Arabah

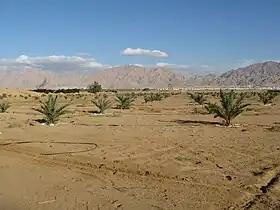
Date palm plantation in the Israeli Arava

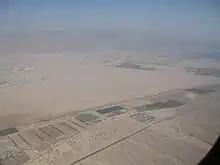
Southern tip of the Arava with King Hussein International Airport, Aqaba and the Gulf of Aqaba seen from Israel

The Arabah/Araba or Aravah/Arava is a loosely defined geographic area located south of the Dead Sea basin and north of the Gulf of Aqaba, in southeastern Israel and southwestern Jordan.